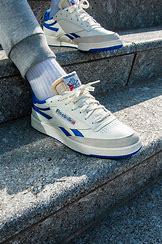
Brand: Reebok
Model: Club C Revenge